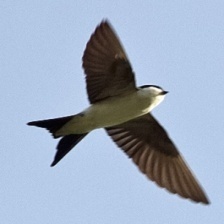
Species: COMMON HOUSE MARTIN
Scientific name: DELICHON URBICUM